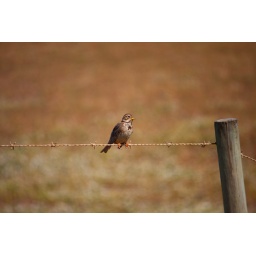
A nice bird in a fence near the sea.